Djoko Suyanto

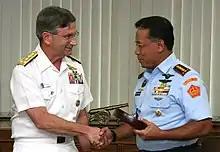
Djoko Suyanto (right) with US Vice Admiral Doug Crowder

Suyanto graduated from the Indonesian Air Force Academy (Akademi Angkatan Udara, AAU) in 1973 and rapidly gained his pilot's brevet. He underwent further training in Australia and the United States, where he trained at the United States Air Force Weapons School at Nellis Air Force Base, before becoming a flying instructor. He then served successively as the commander of No. 14 (Air Combat) Squadron flying F-5 Tiger II, the commander of Iswahyudi Air Force Base, the commander of the National Air Defense Sector, and the commander of the Air Force Education Command.